Exhaust mixer

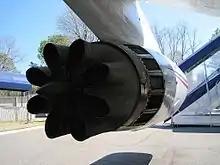
Hush kit mixer on the turbojet General Electric CJ805 of a Convair 880

In aviation, an exhaust mixer or flow mixer is a feature of many turbofan engines, where slower, colder bypass air is mixed with faster, hotter core exhaust gases, before exhausting to atmospheric pressure through a common (mixed flow) propelling nozzle.